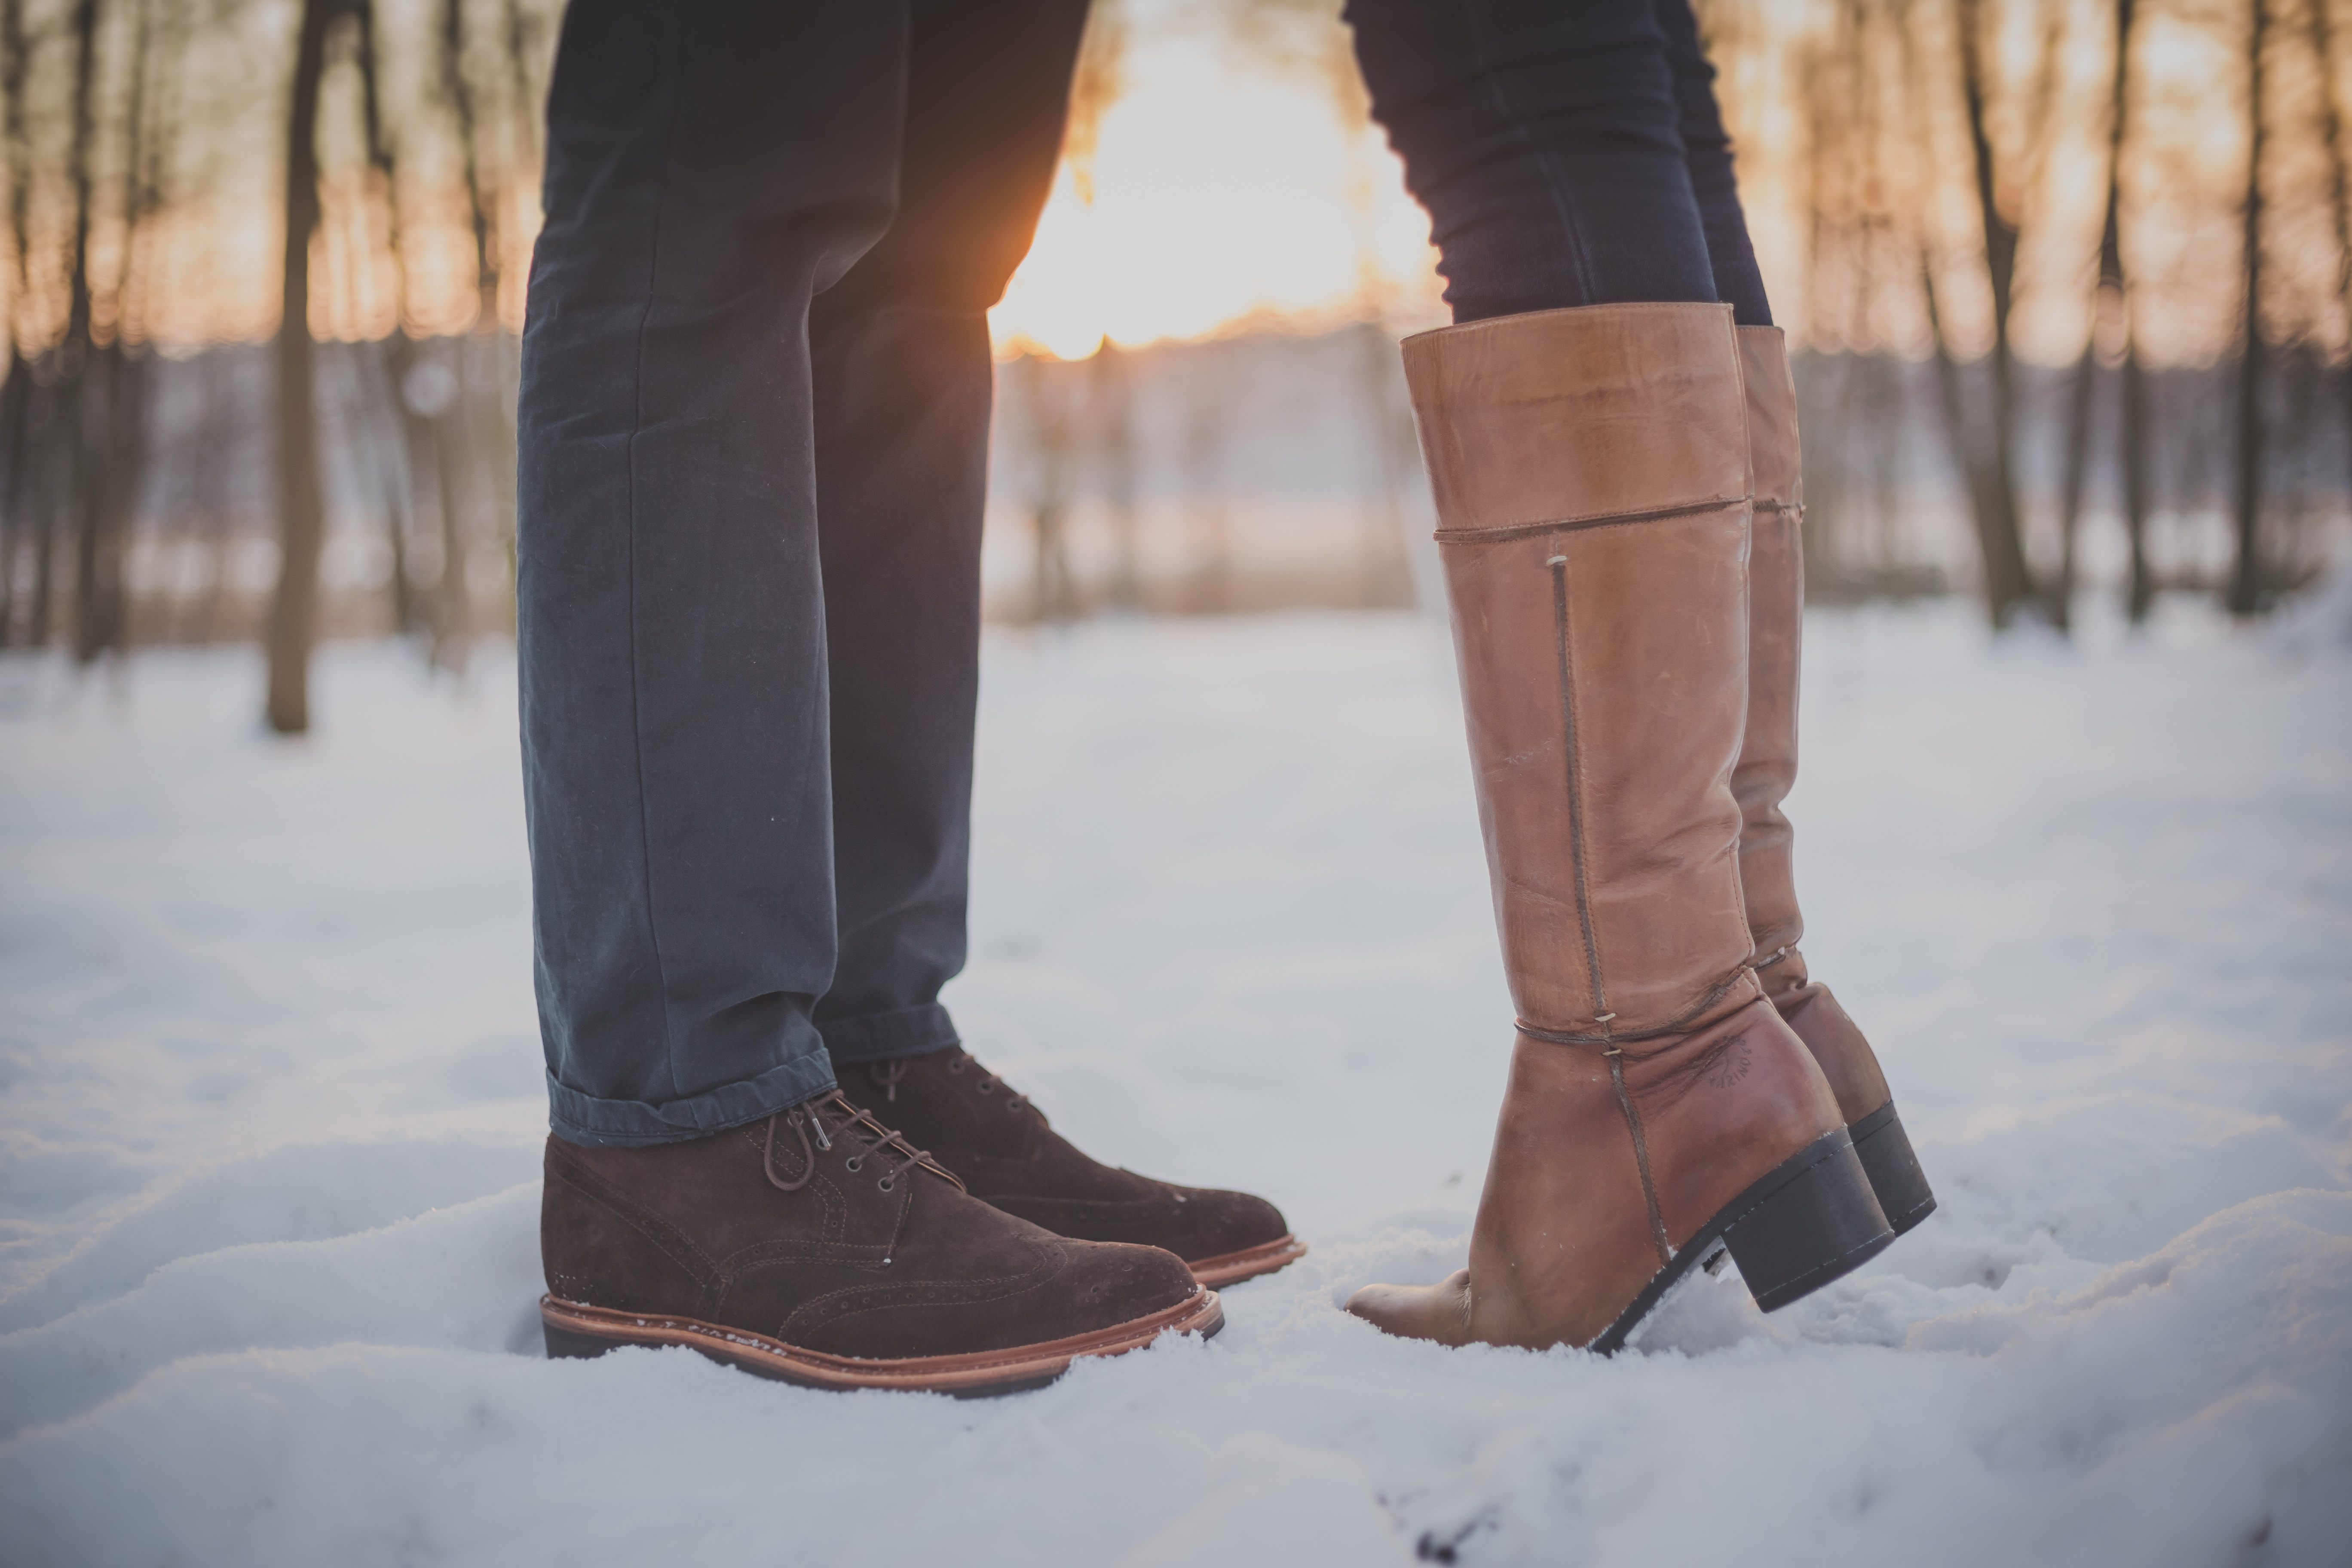
hand, shoe, snow, winter, girl, boot, leg, spring, color, weather, couple, fashion, season, human body, footwear, photograph, interaction